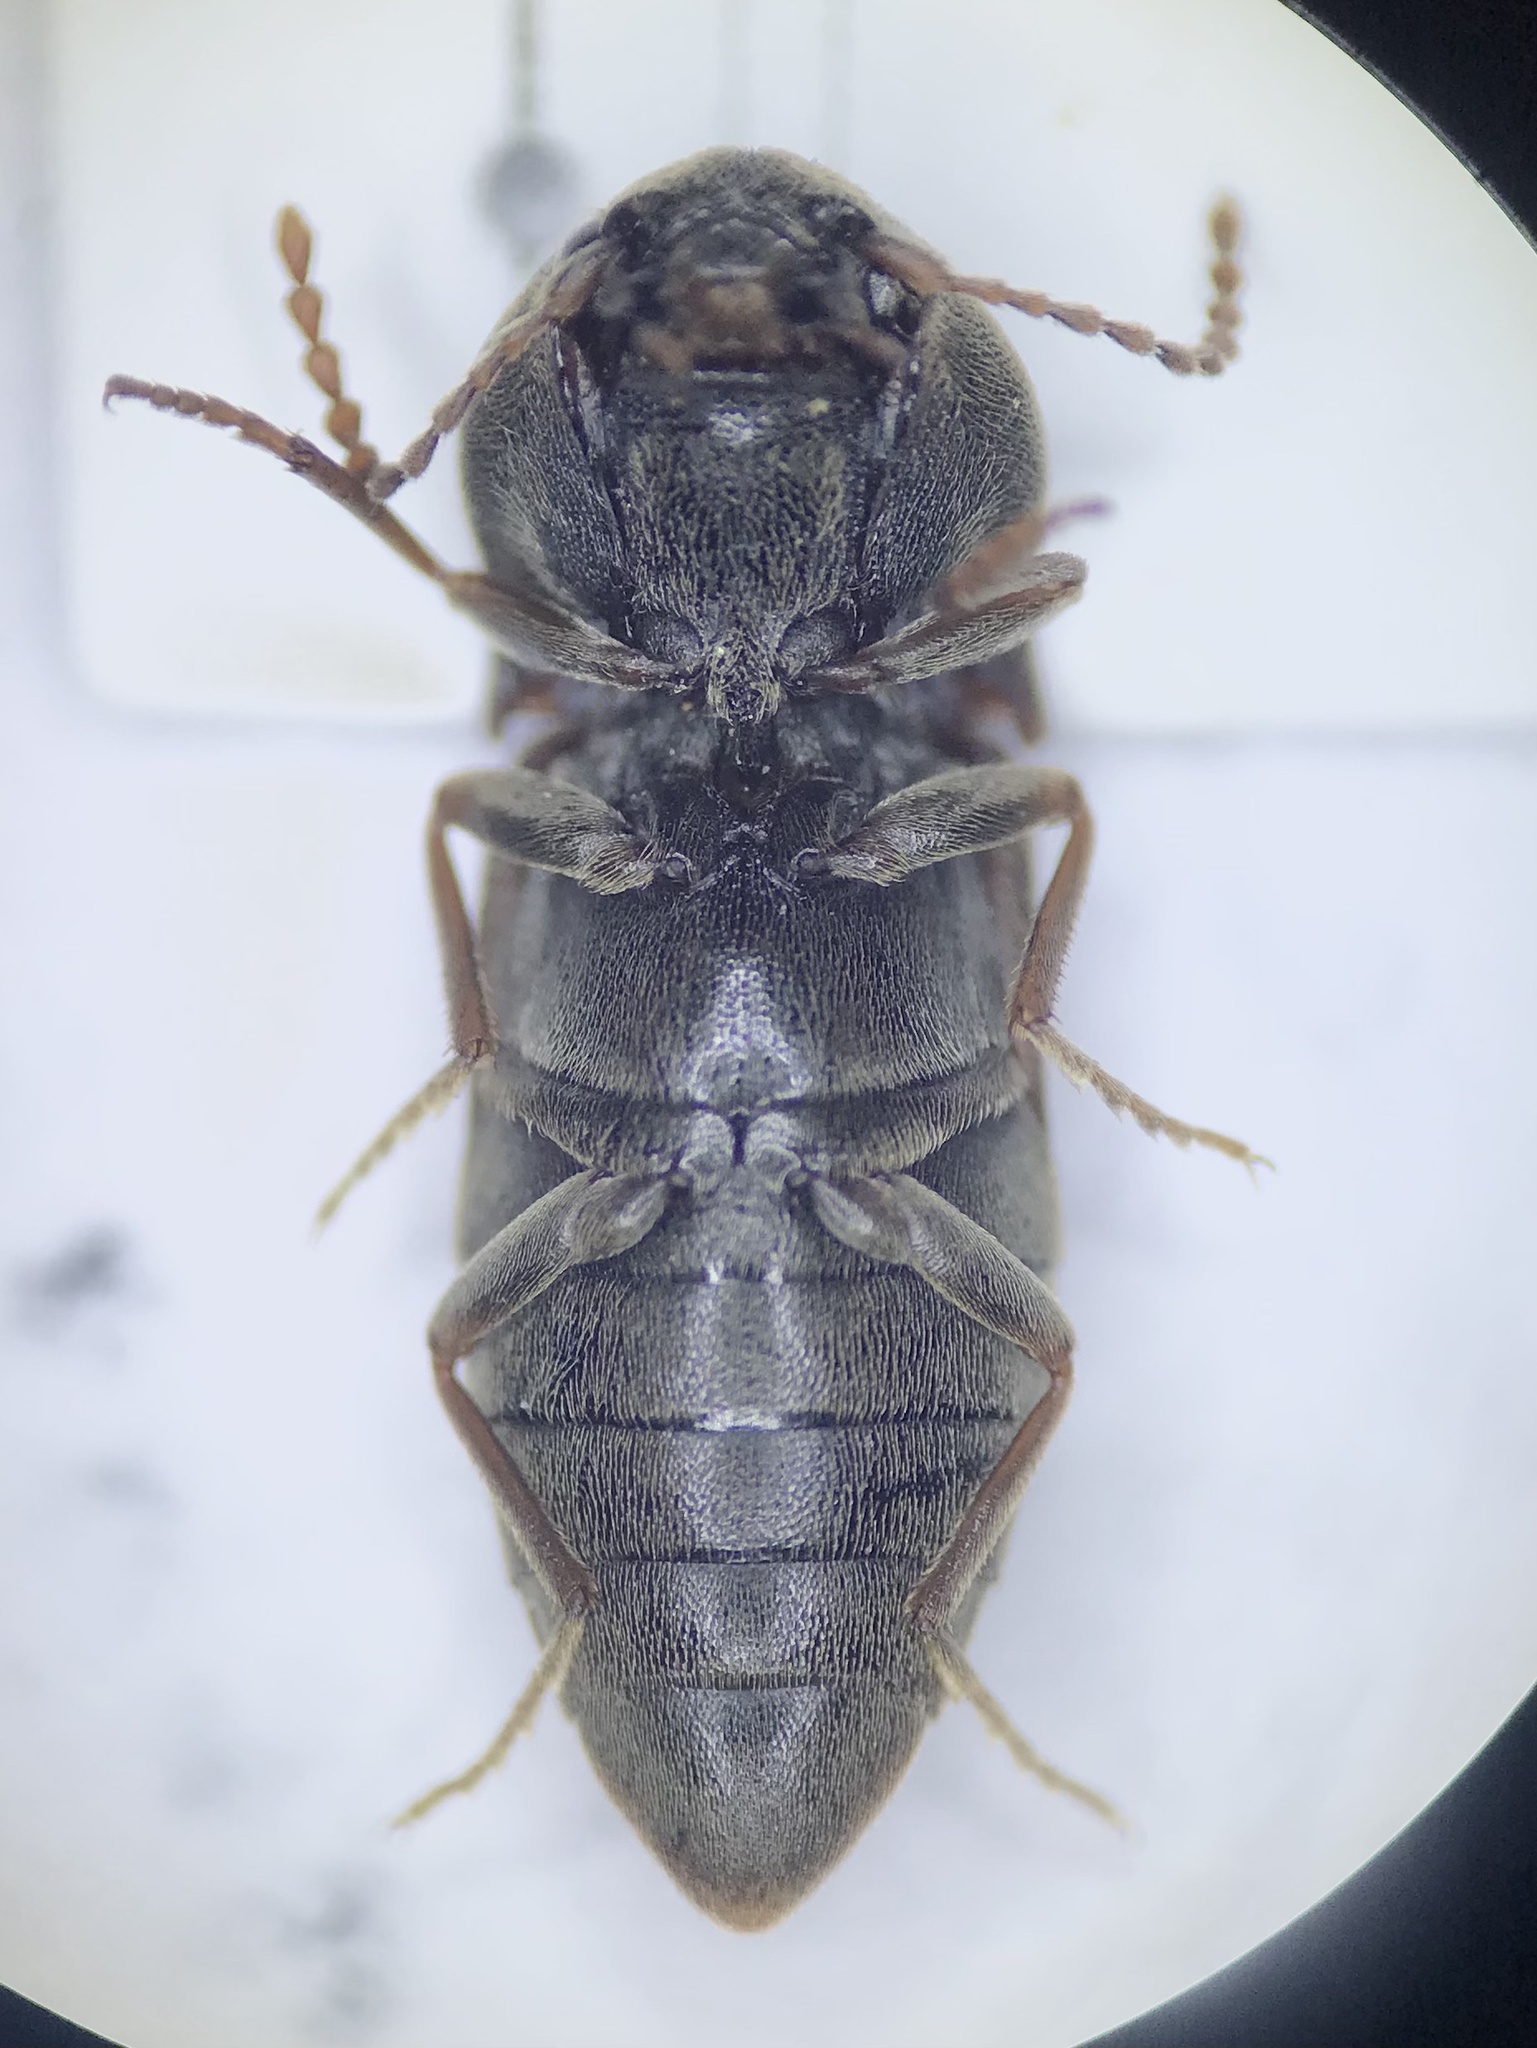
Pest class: clickbeetles_wireworms